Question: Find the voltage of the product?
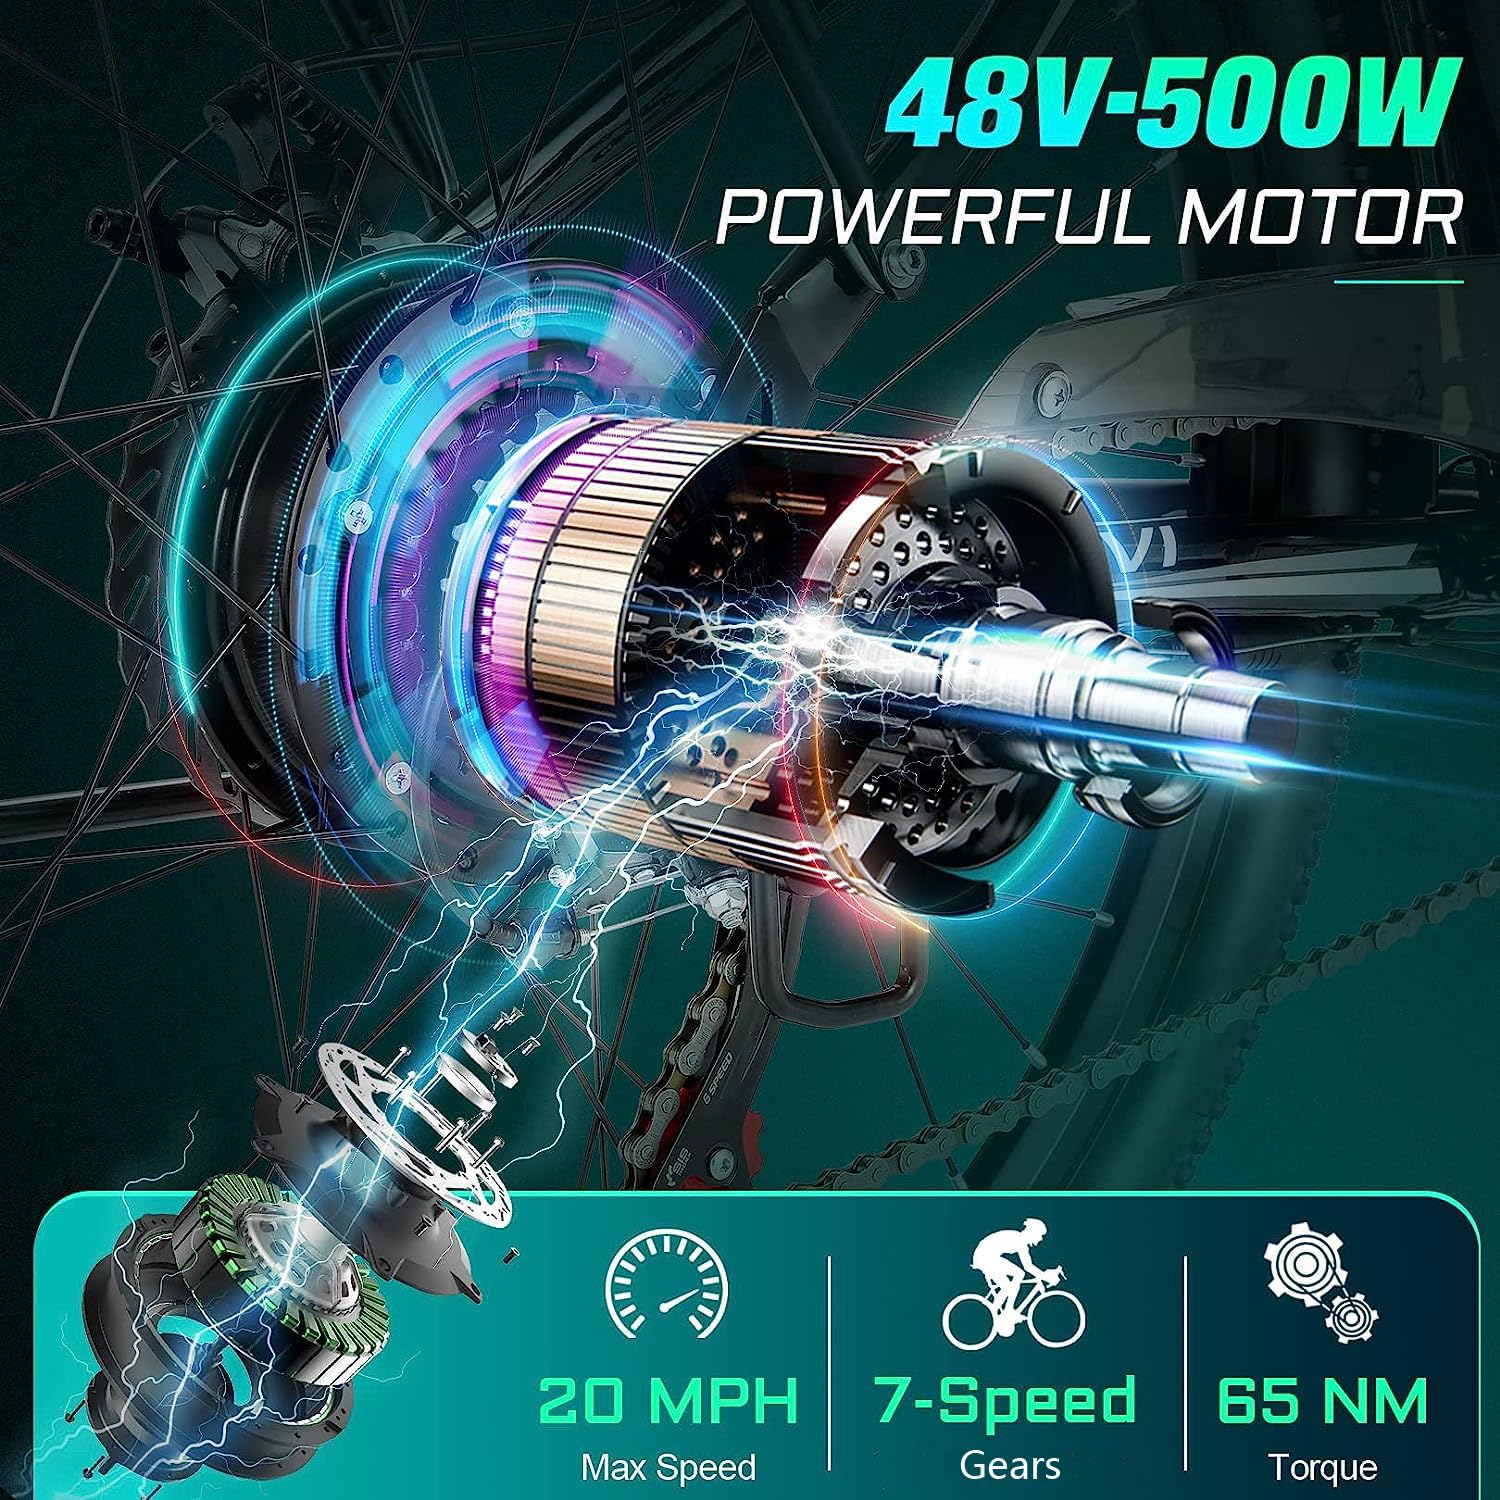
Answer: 48.0 volt